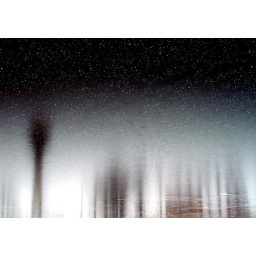
This is a relfection of a house and trees on the ice, the image being flipped over and the color levels tweaked.